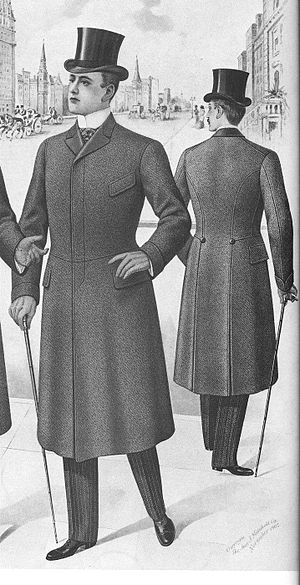
Gylp
En paletotfrakke med gylp (1903)
En gylp på tøj er stykke klæde, der dækker en åbning der bruger en lynlås, velcro eller knapper til at lukke. Ordet bruges almindeligvis om den lille åbning over lysken i et par bukser, shorts eller andre klæder. Den bruges også på overfrakker, hvor et lignende design bruges til at dække en række knapper. Dette er almindeligt på enkeltradede frakker som chesterfield og covertcoats.